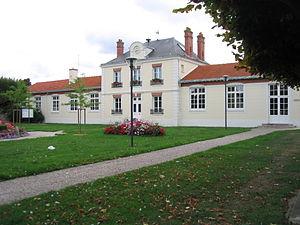
Cesson est une commune française située dans le département de Seine-et-Marne, en région Île-de-France.